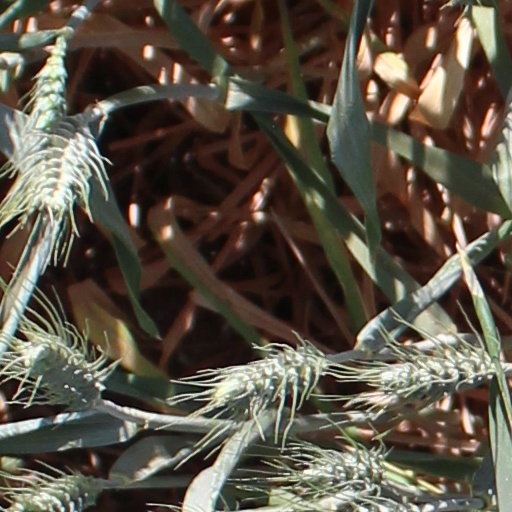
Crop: wheat